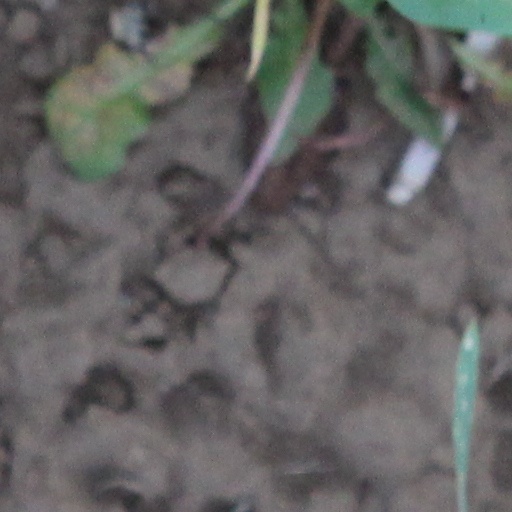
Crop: wheat